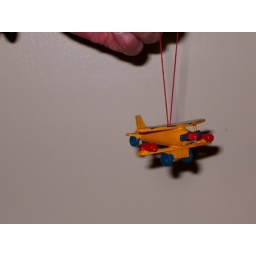
Cute wooden airplane ornament - Sarah, you may want to duke it out with Jenny over this one